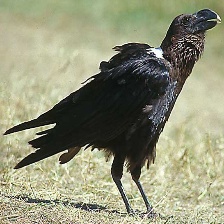
Species: WHITE NECKED RAVEN
Scientific name: CORVUS ALBICOLLIS